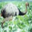
Label: bird